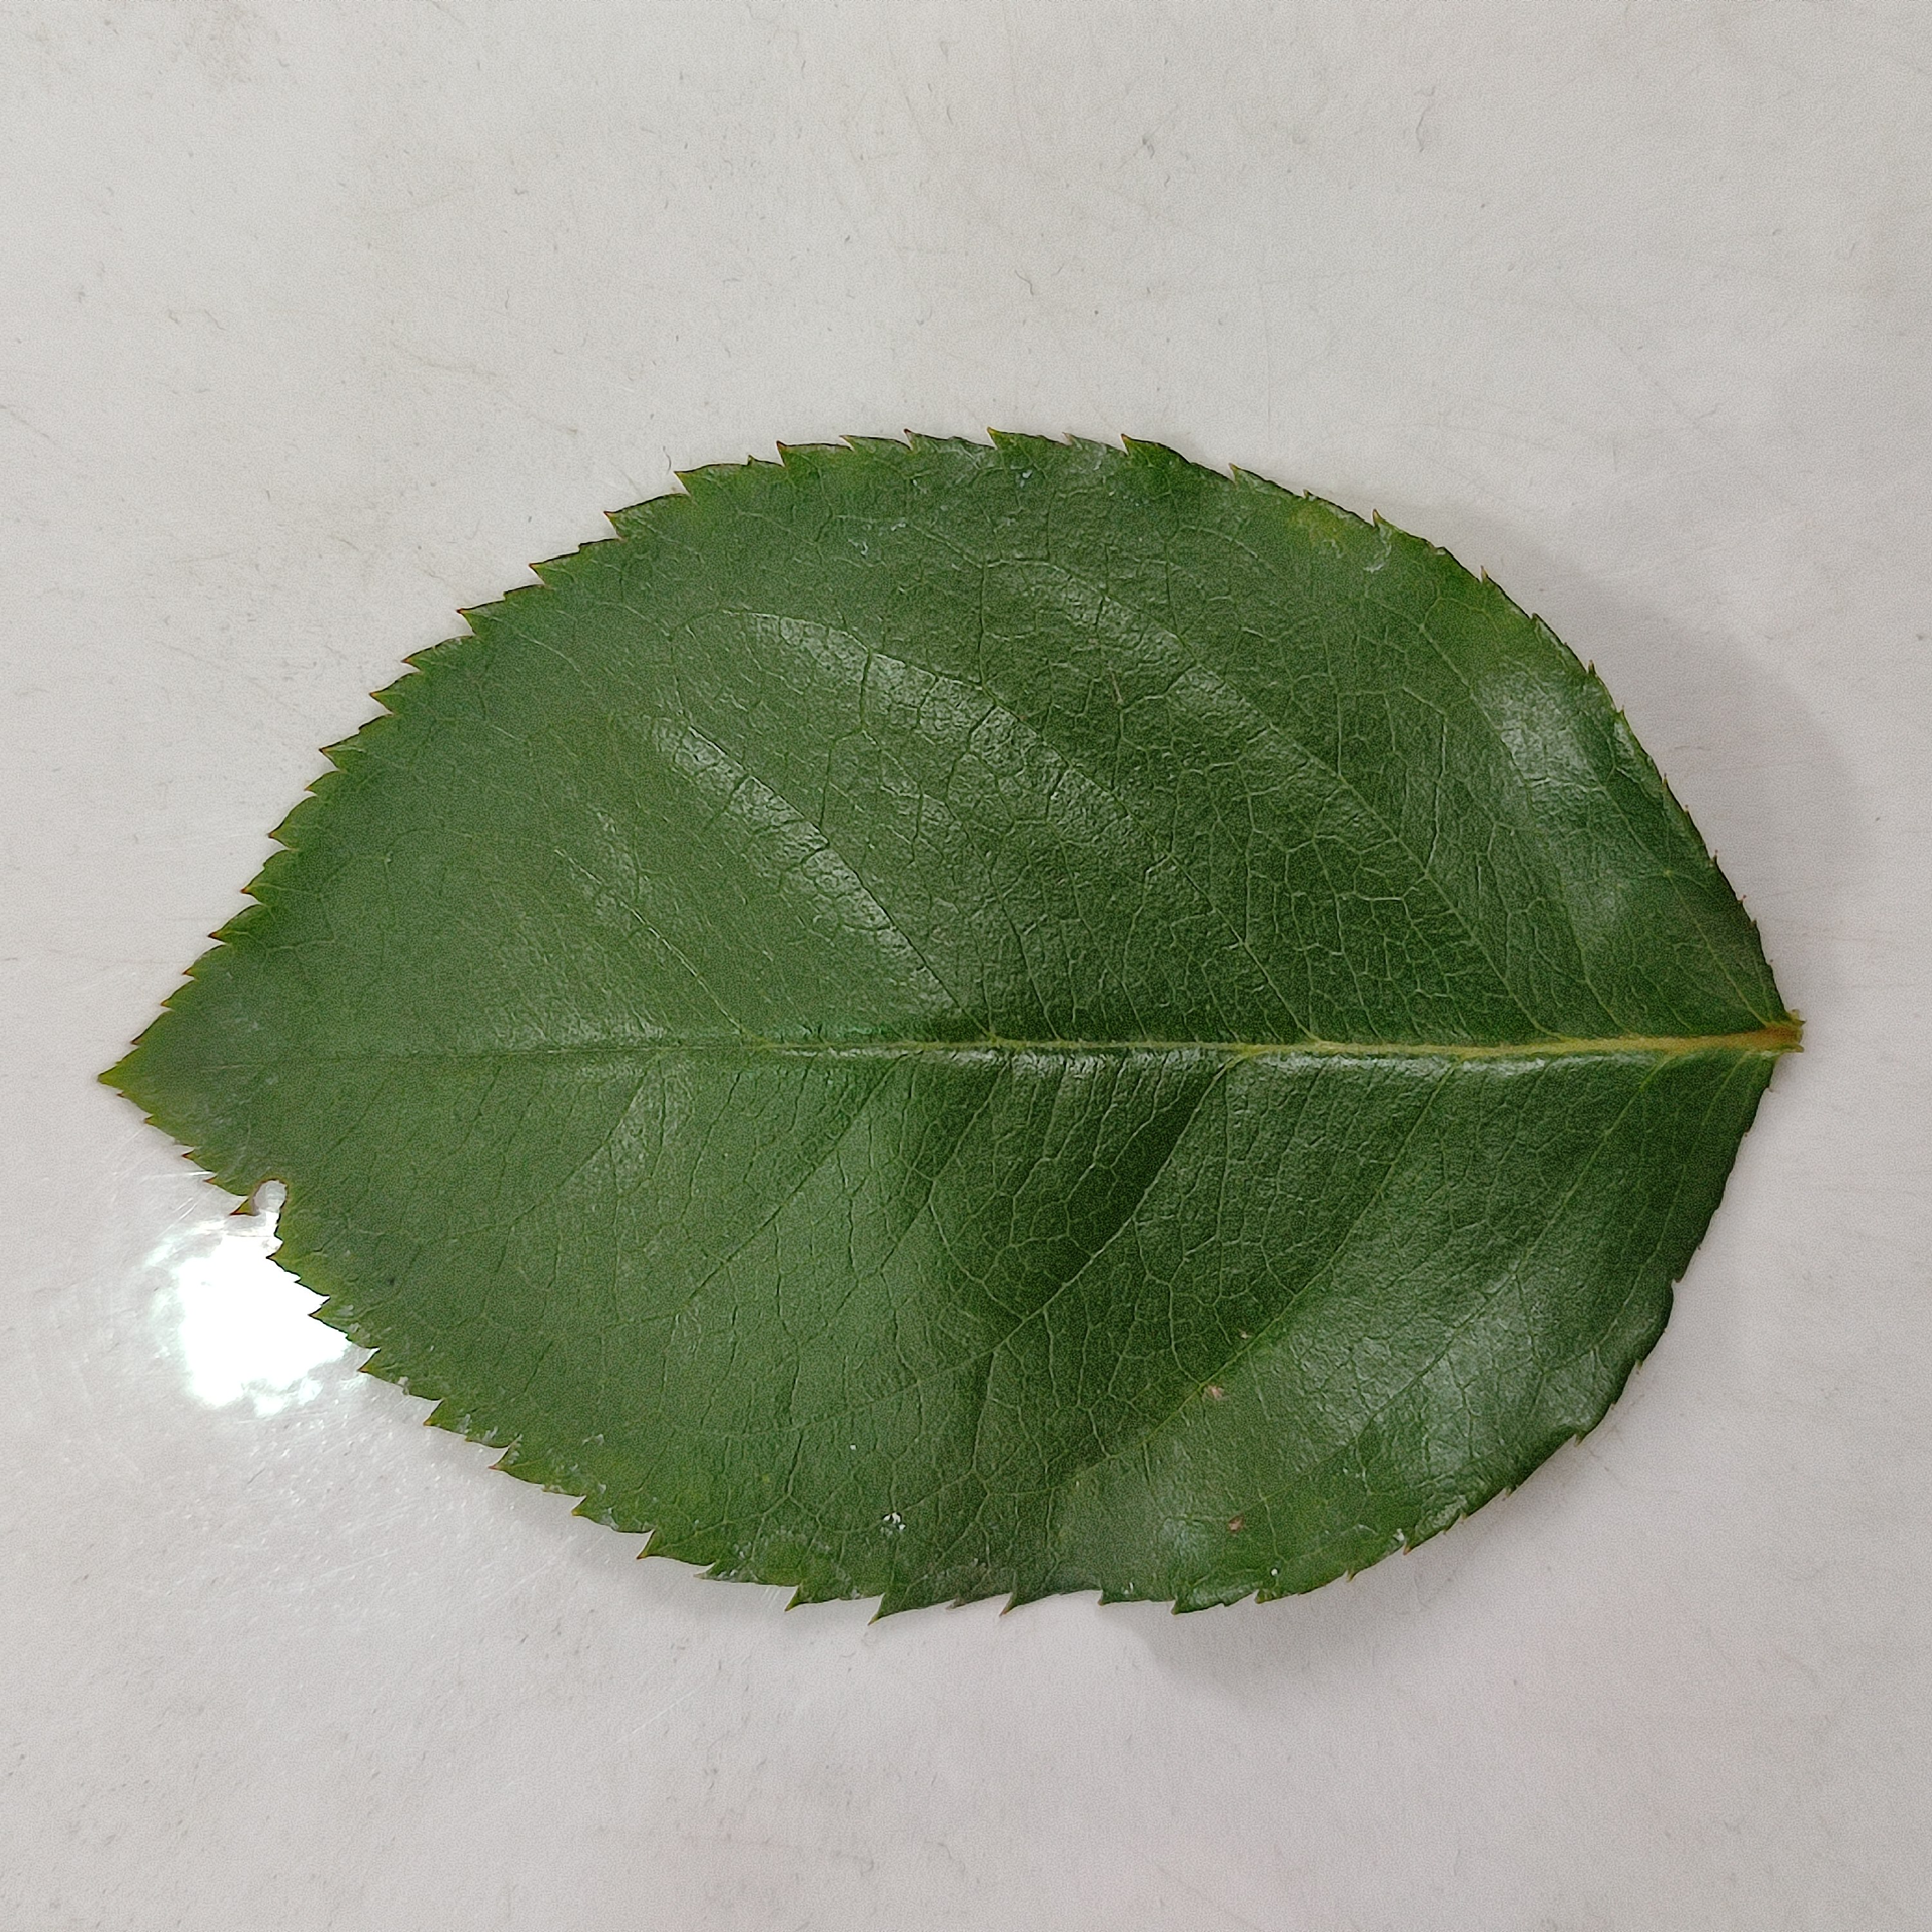
Label: Healthy Leaf